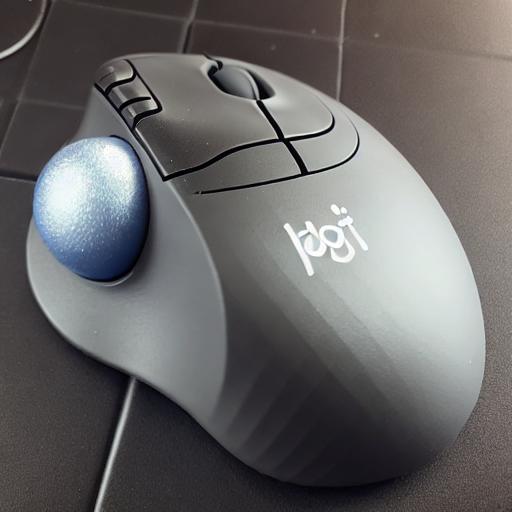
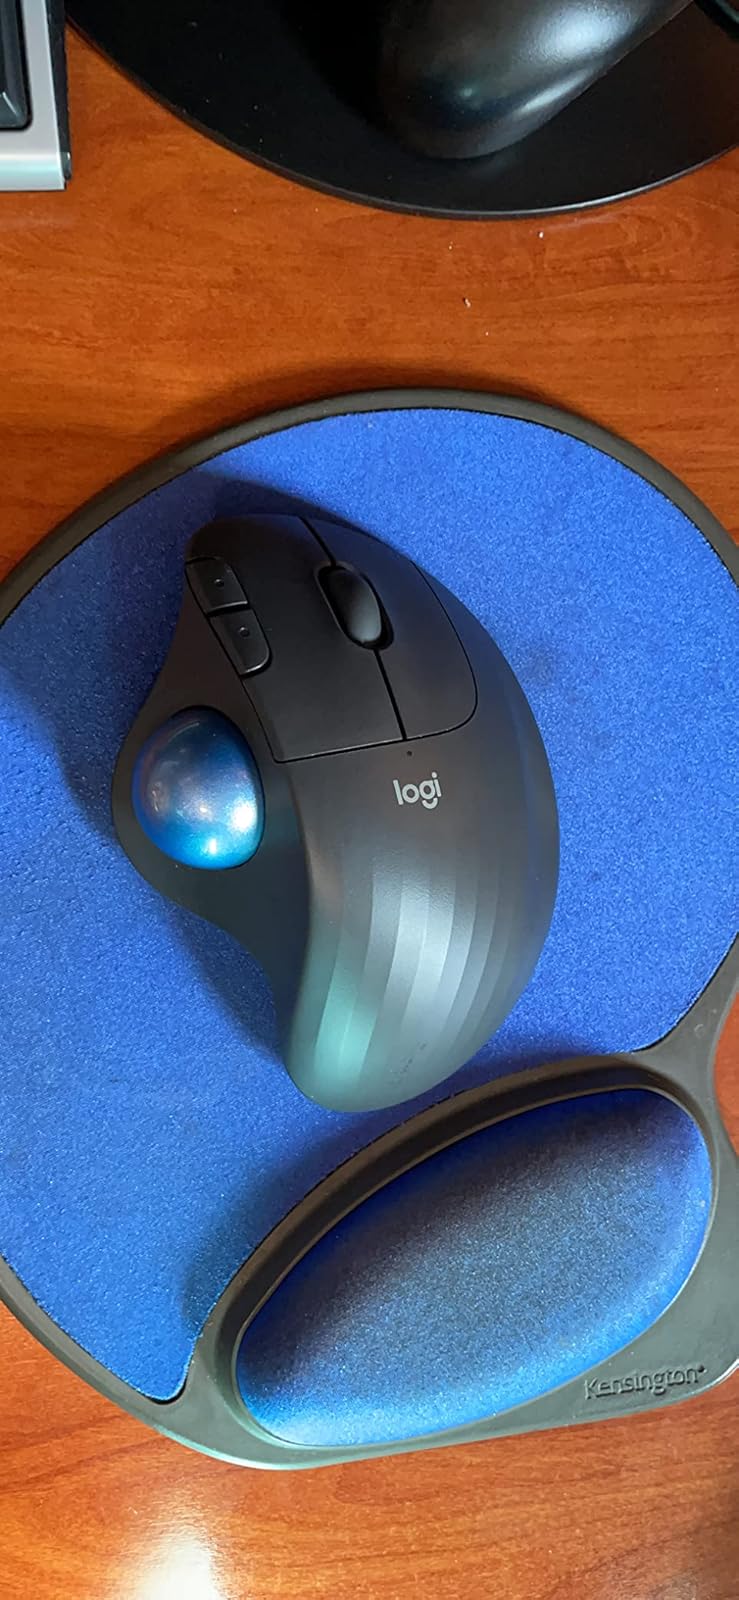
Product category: mouse
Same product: no